Kheira Hamraoui

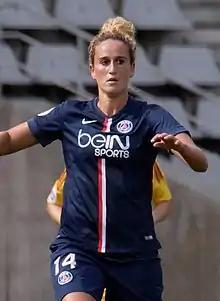
Hamraoui with Paris Saint-Germain in 2015

Kheira Hamraoui (born 13 January 1990) is a French professional footballer who plays as a midfielder for Al-Shabab.